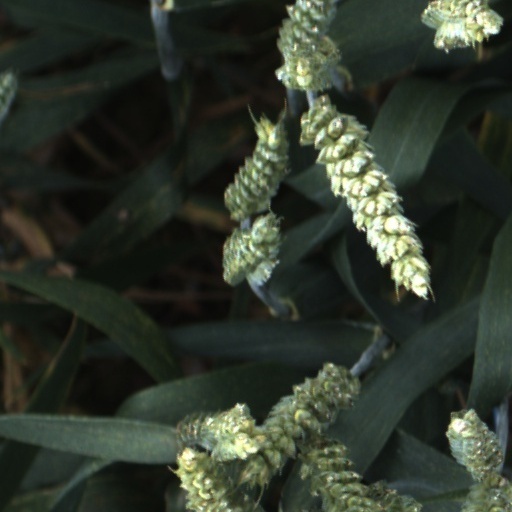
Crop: wheat